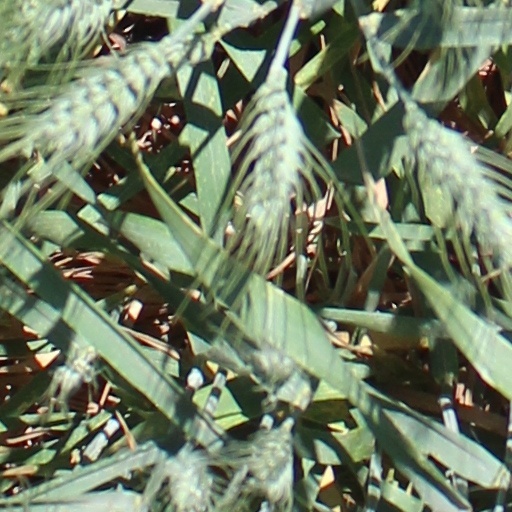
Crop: wheat